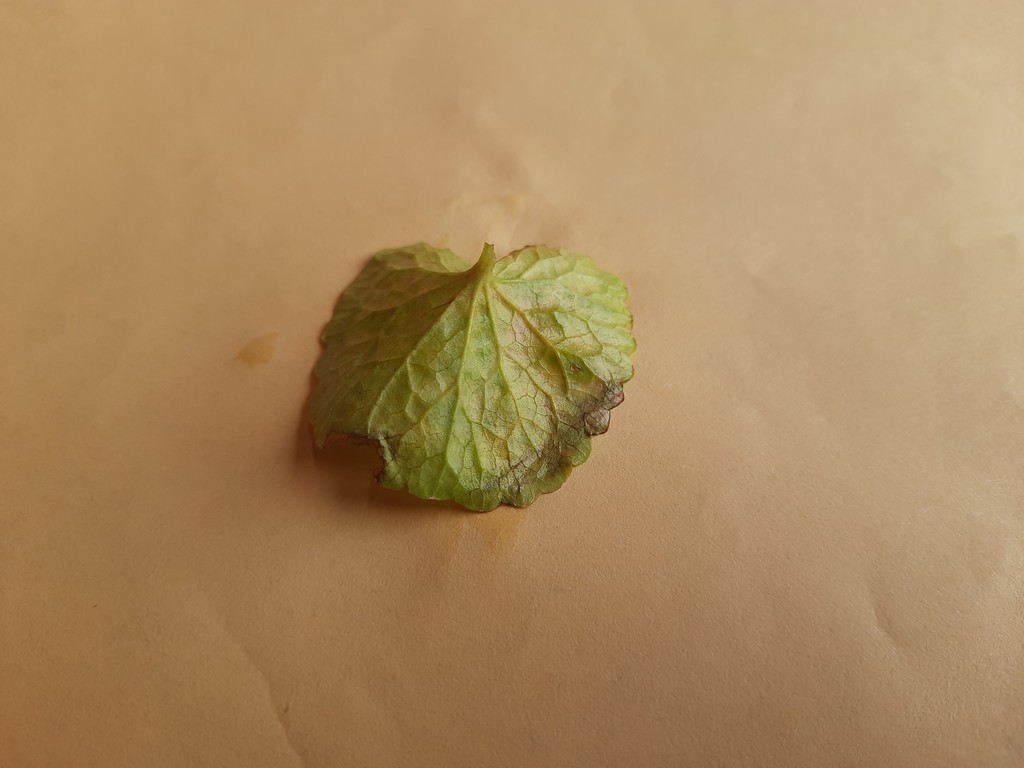
Label: Unhealthy